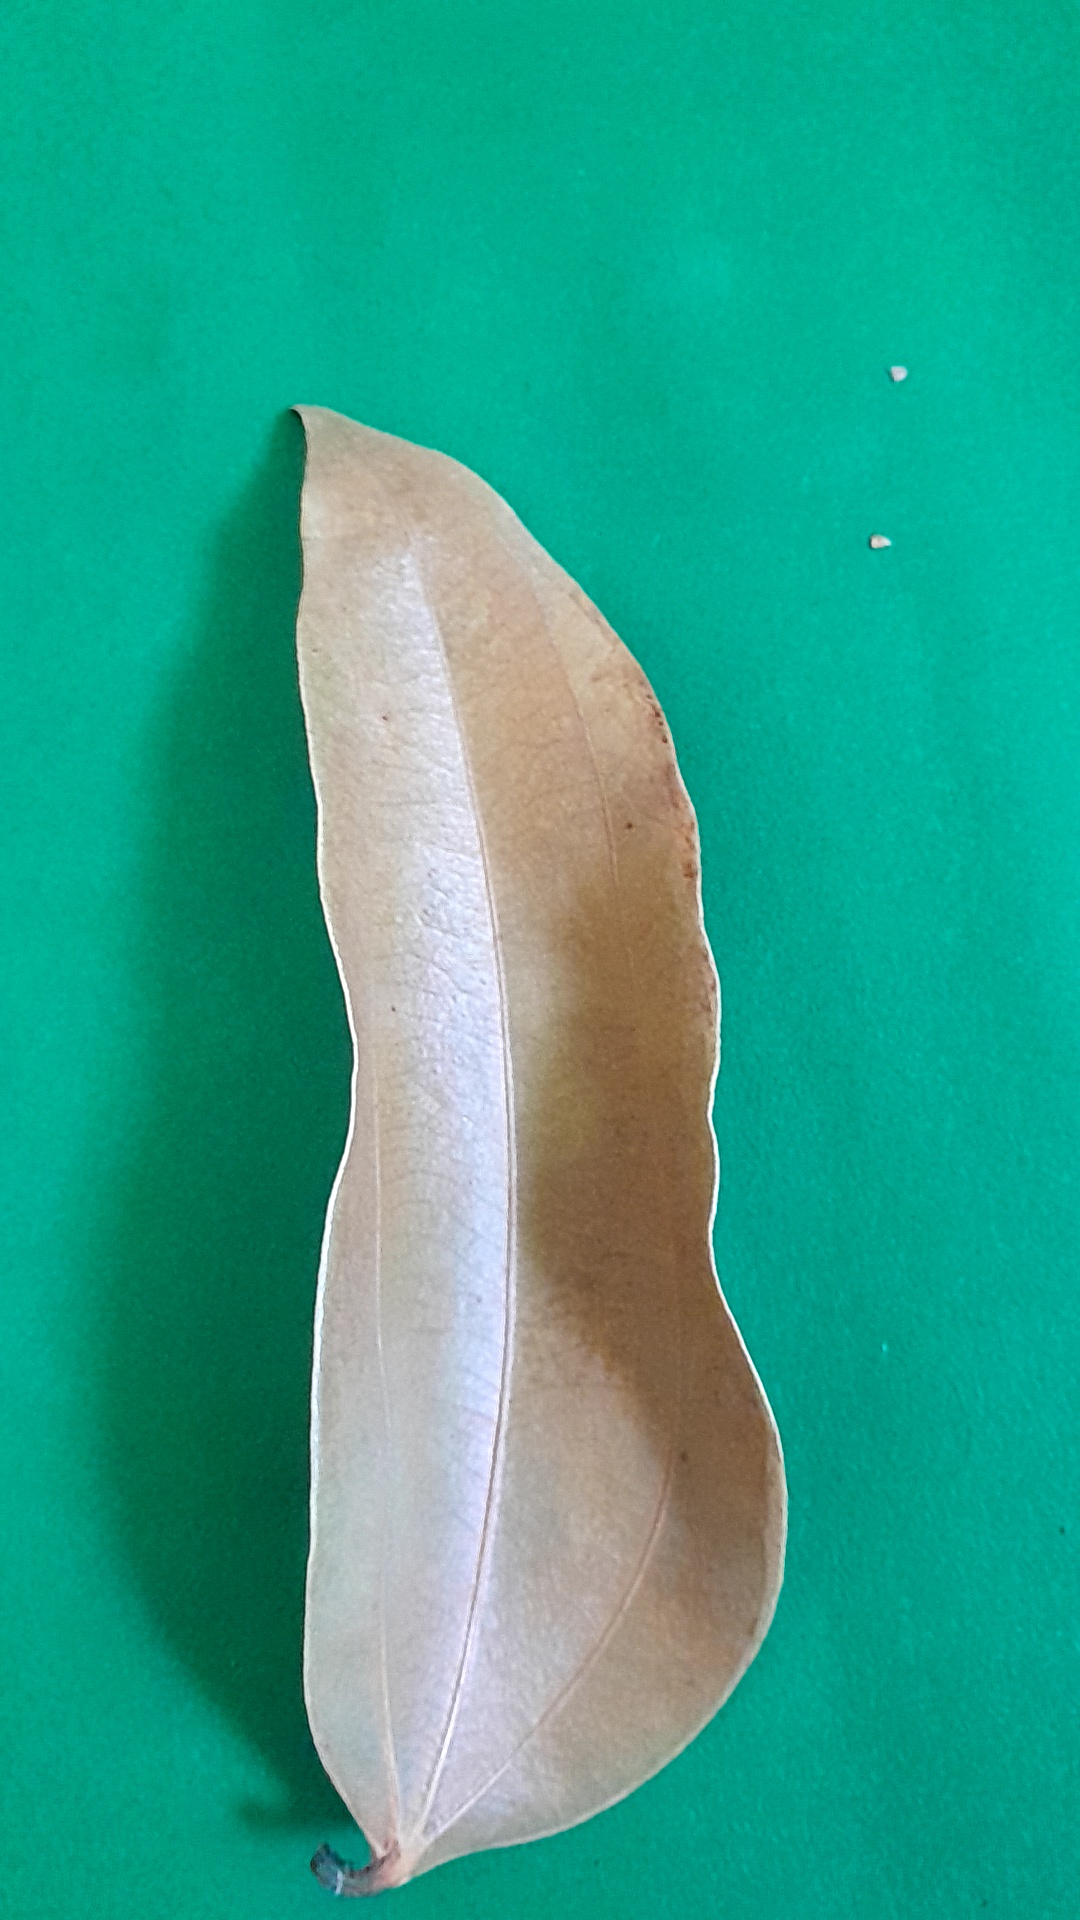
Label: Dry Leaf